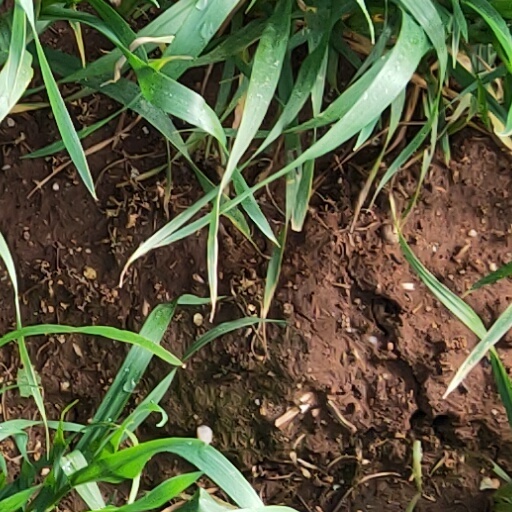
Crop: wheat